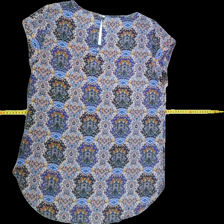
View: back
Type: Blouse
Category: Ladies
Brand: Not Applicable
Colors: Multicolor, Yellow, Orange, Pink, Blue, White, Green, Turquoise, Beige, Black
Material: 97%polyester 3%elastane
Pattern: Geometric print
Cut: Regular, C-collar
Size: 38
Season: All
Trend: No trend
Stains: No
Price range: 50-100
Recommended usage: Reuse